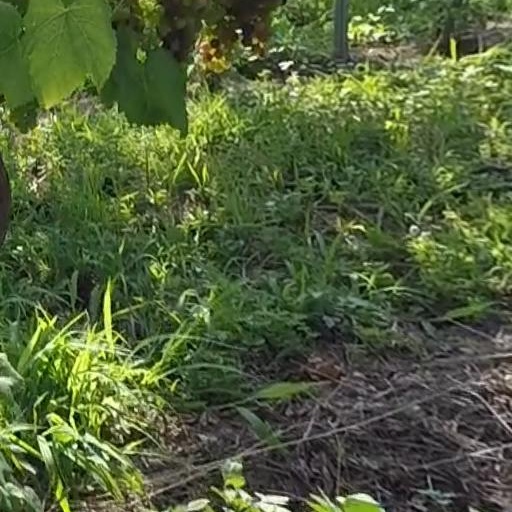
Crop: grape